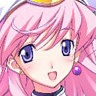
Portrait style: Anime Portrait